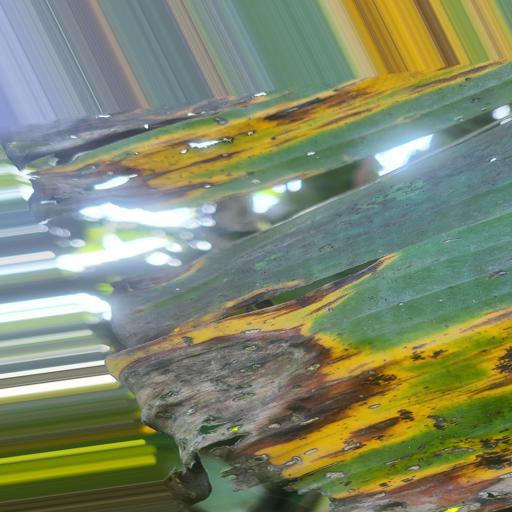
Label: black_sigatoka